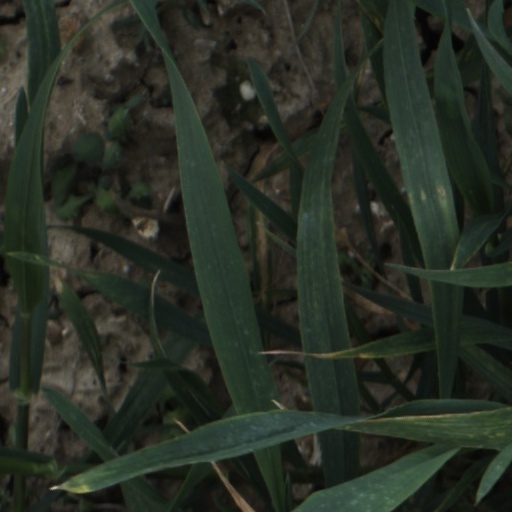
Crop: wheat